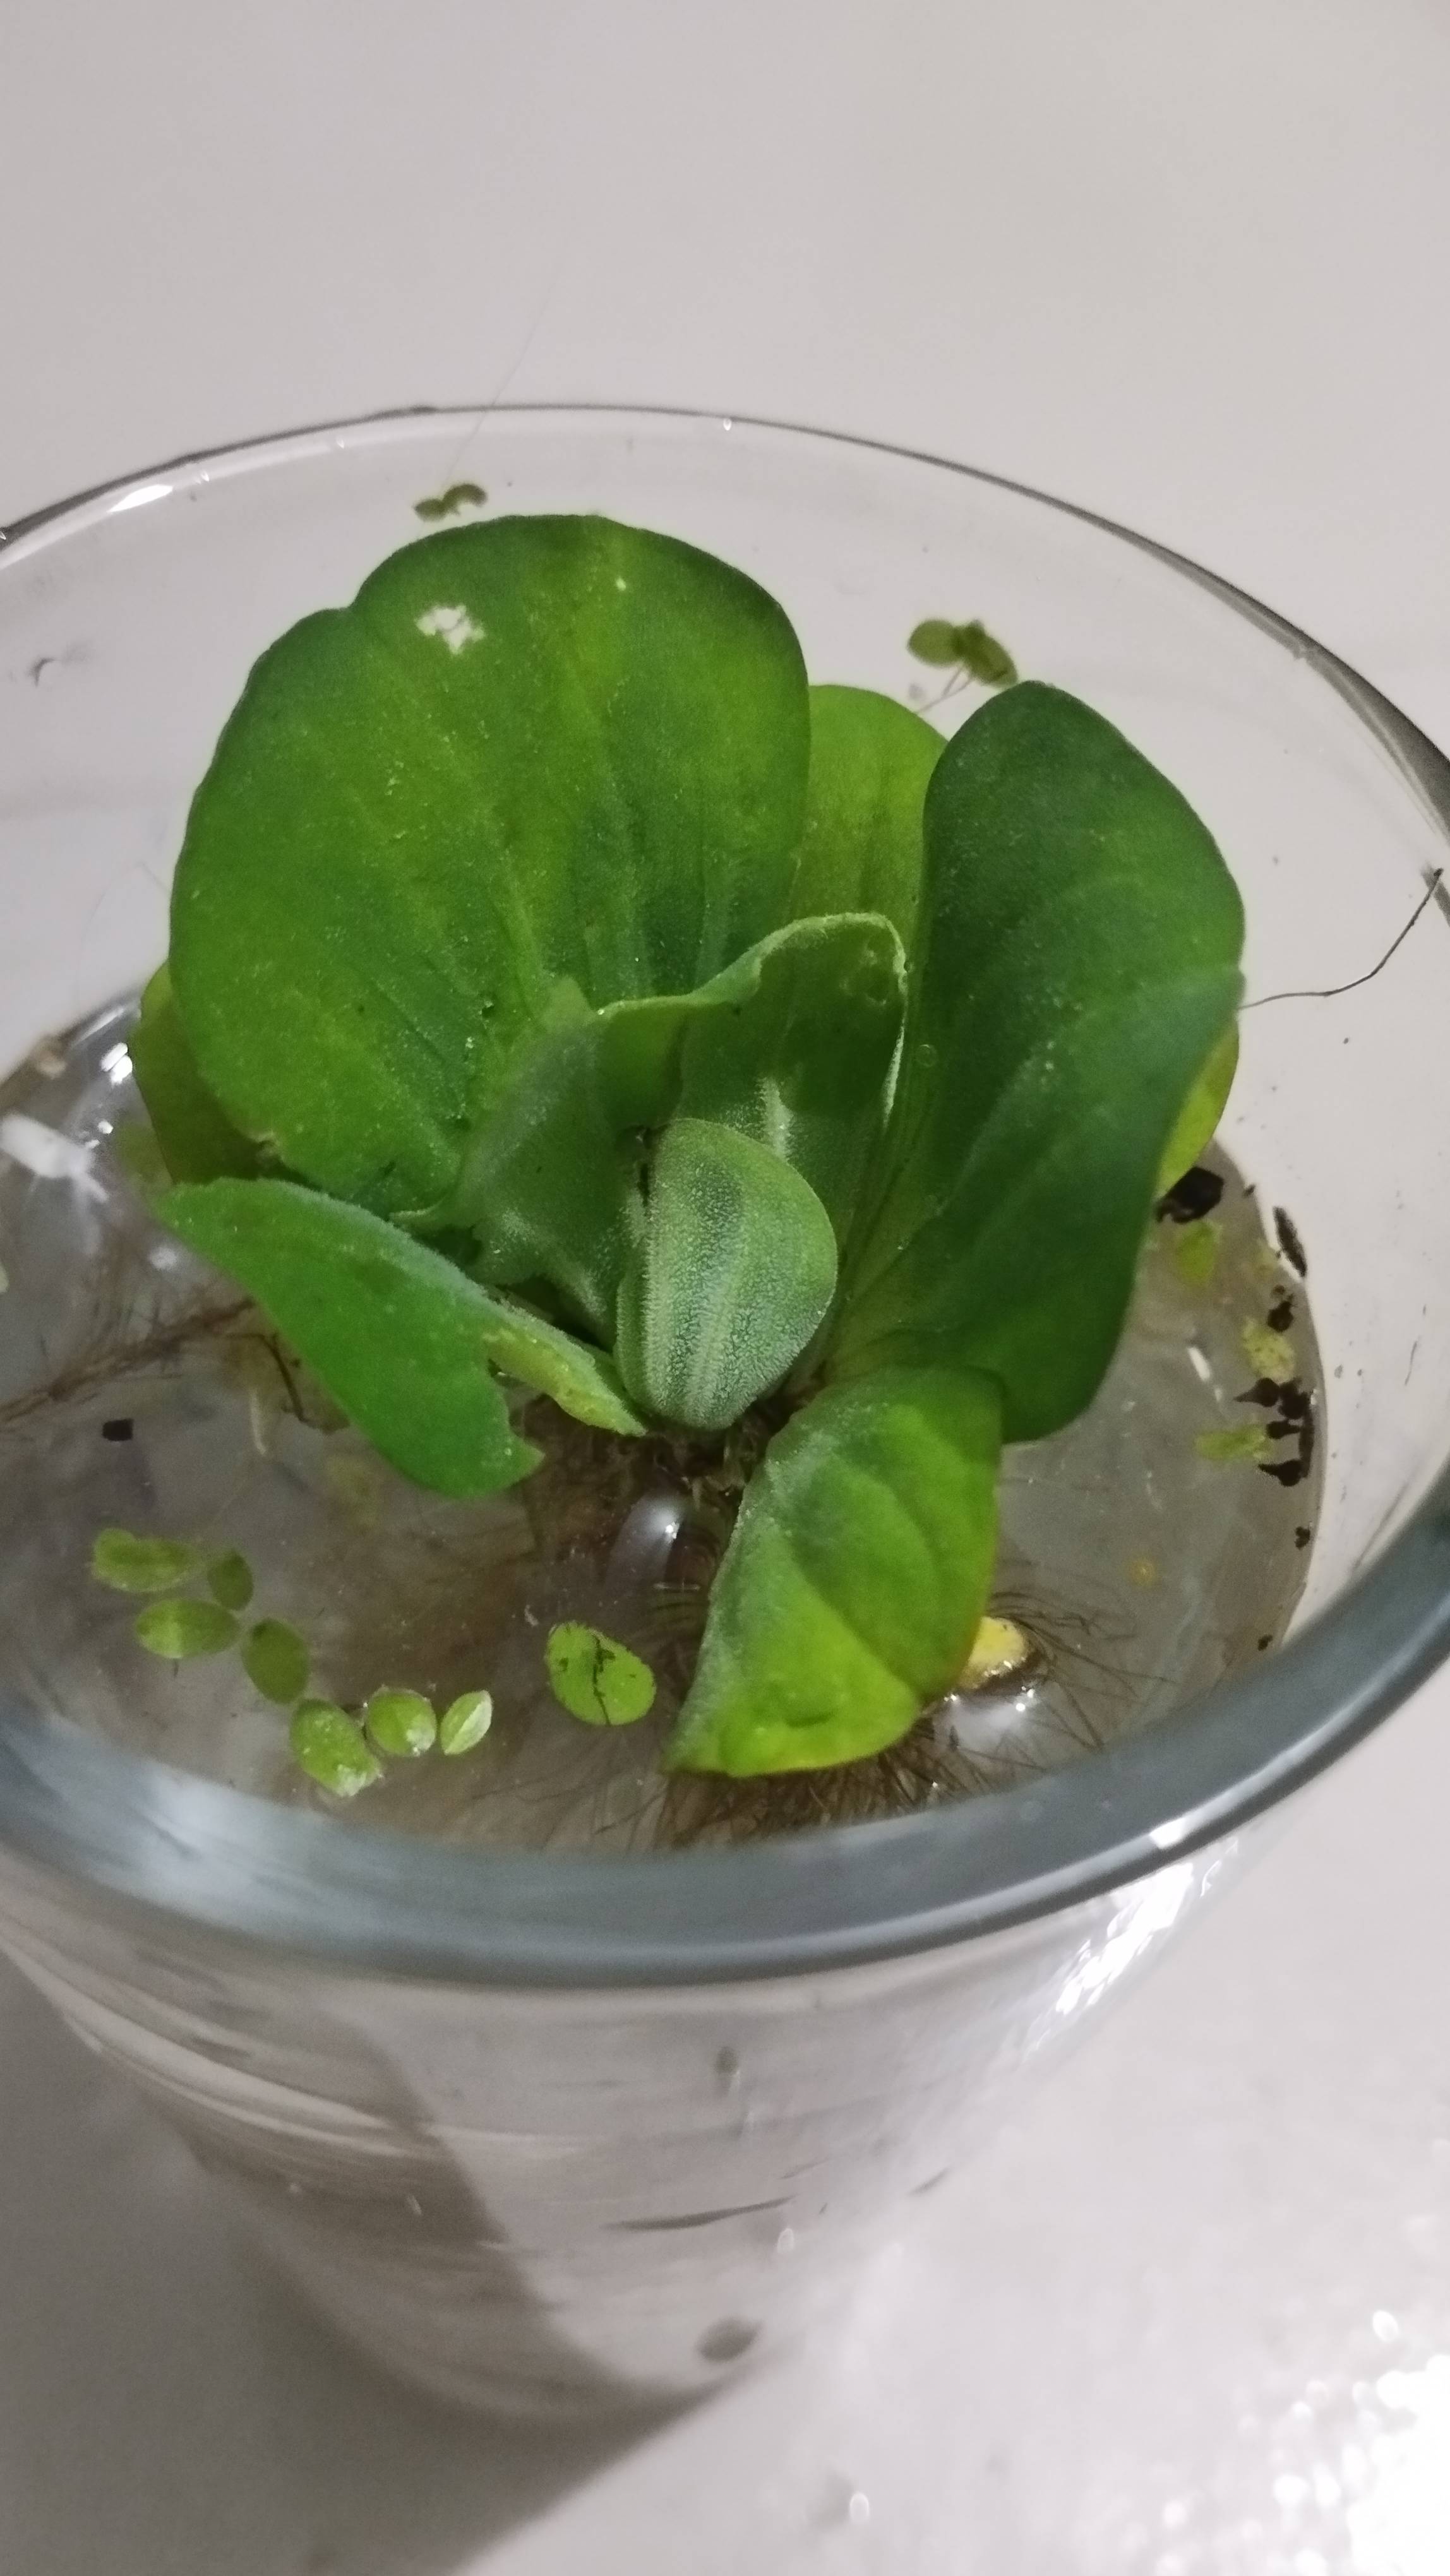
Species: Water Lettuce (Pistia stratiotes)